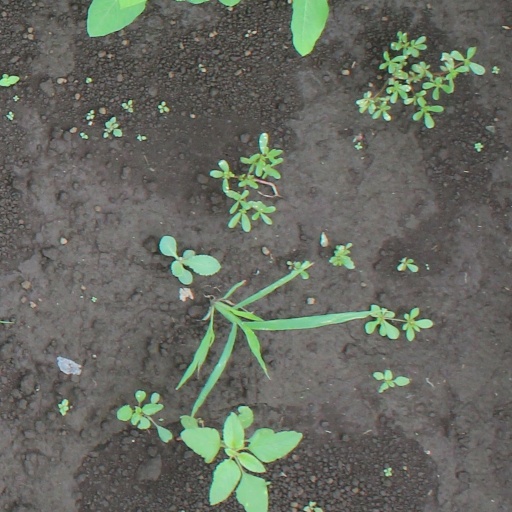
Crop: soybean